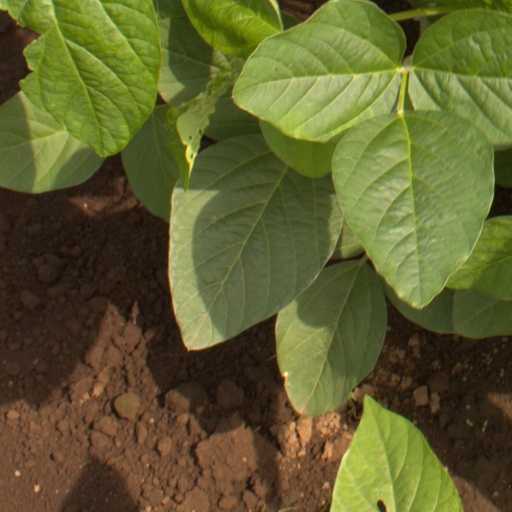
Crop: soybean